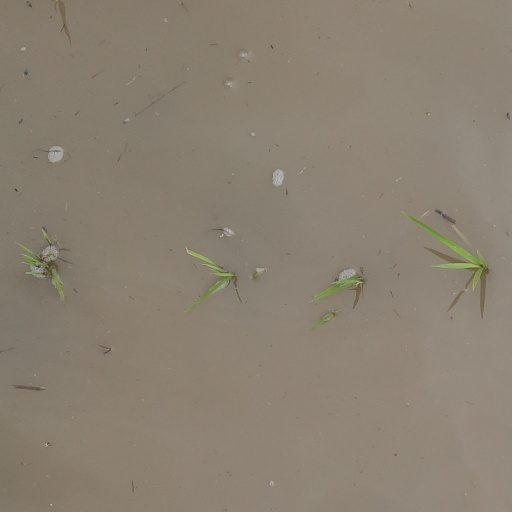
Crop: rice